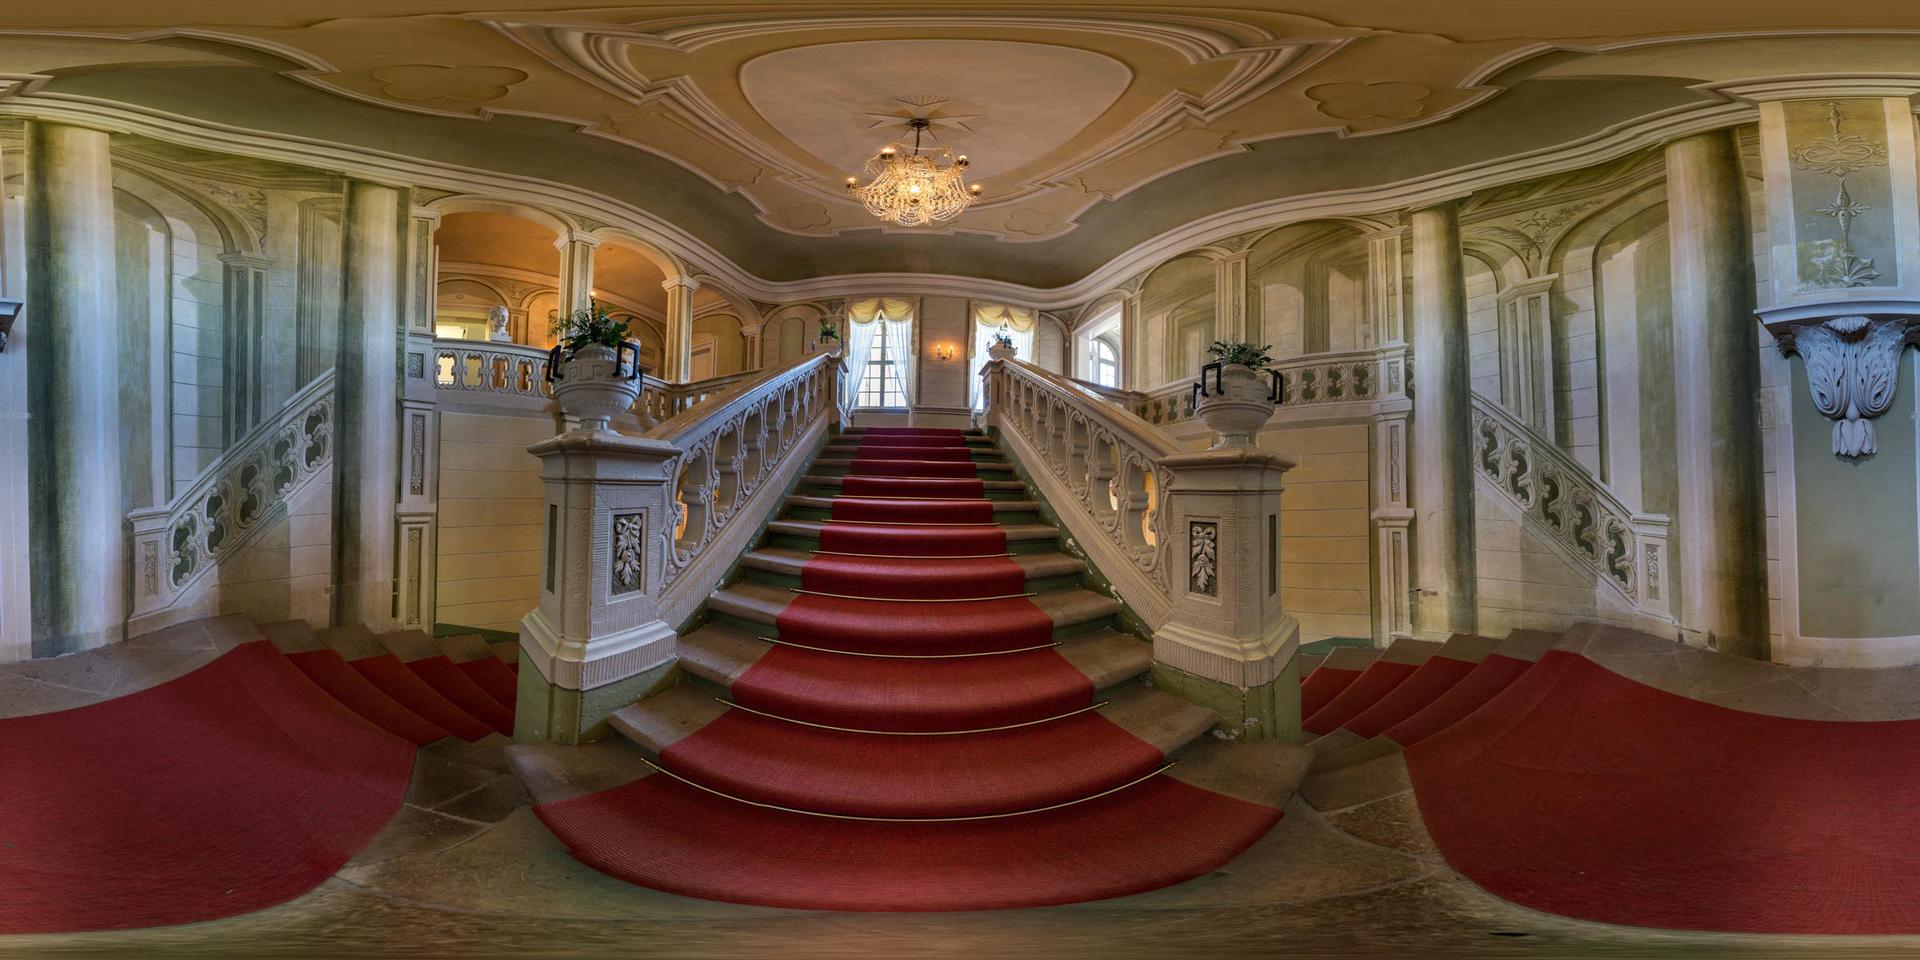
Referred object: the chandelier above the staircase

Referred object: the crystal chandelier